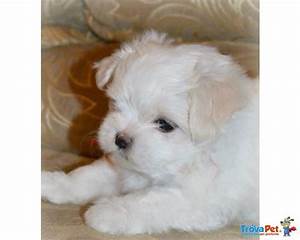
Label: dog